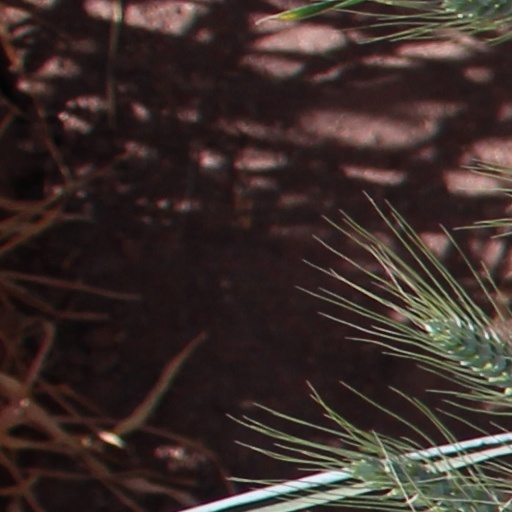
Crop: wheat